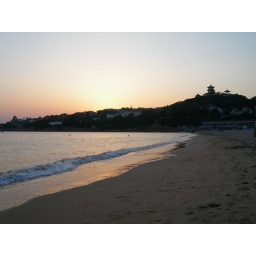
09082006-09 sunset over the hill at no.1 beach